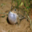
Label: frog